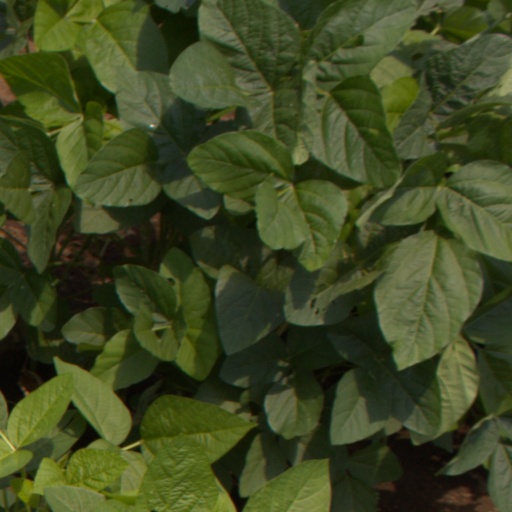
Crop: soybean